Kali the Mother (poem)

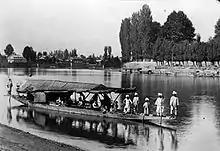
Swami Vivekananda in a houseboat in Kashmir in 1898

Vivekananda began turning towards the Hindu goddess Kali during the summer of 1886, a few months after the death of his guru, the mystic Ramakrishna. Later, he became a worshipper of Kali, which he felt was his "special fad". In 1893 Vivekananda went to America to represent India and Hinduism in the Parliament of the World's Religions. From 1893 to 1897, he travelled through America and England, and gave a series of lecture on religion and Hinduism. He came back to India in 1897 and travelled extensively there between 1897 and 1899, visiting many states. In 1898, he went to Kashmir, where he stayed at a houseboat on Dal Lake. After visiting the Kheer Bhawani temple (a temple near Srinagar that has "Bhawani" as the deity), Vivekananda wrote this poem. Sister Nivedita, who was accompanying Vivekananda in Kashmir, noted that he was in a "fever of inspiration" prior to writing the poem, and became impatient until he could write down his thought.